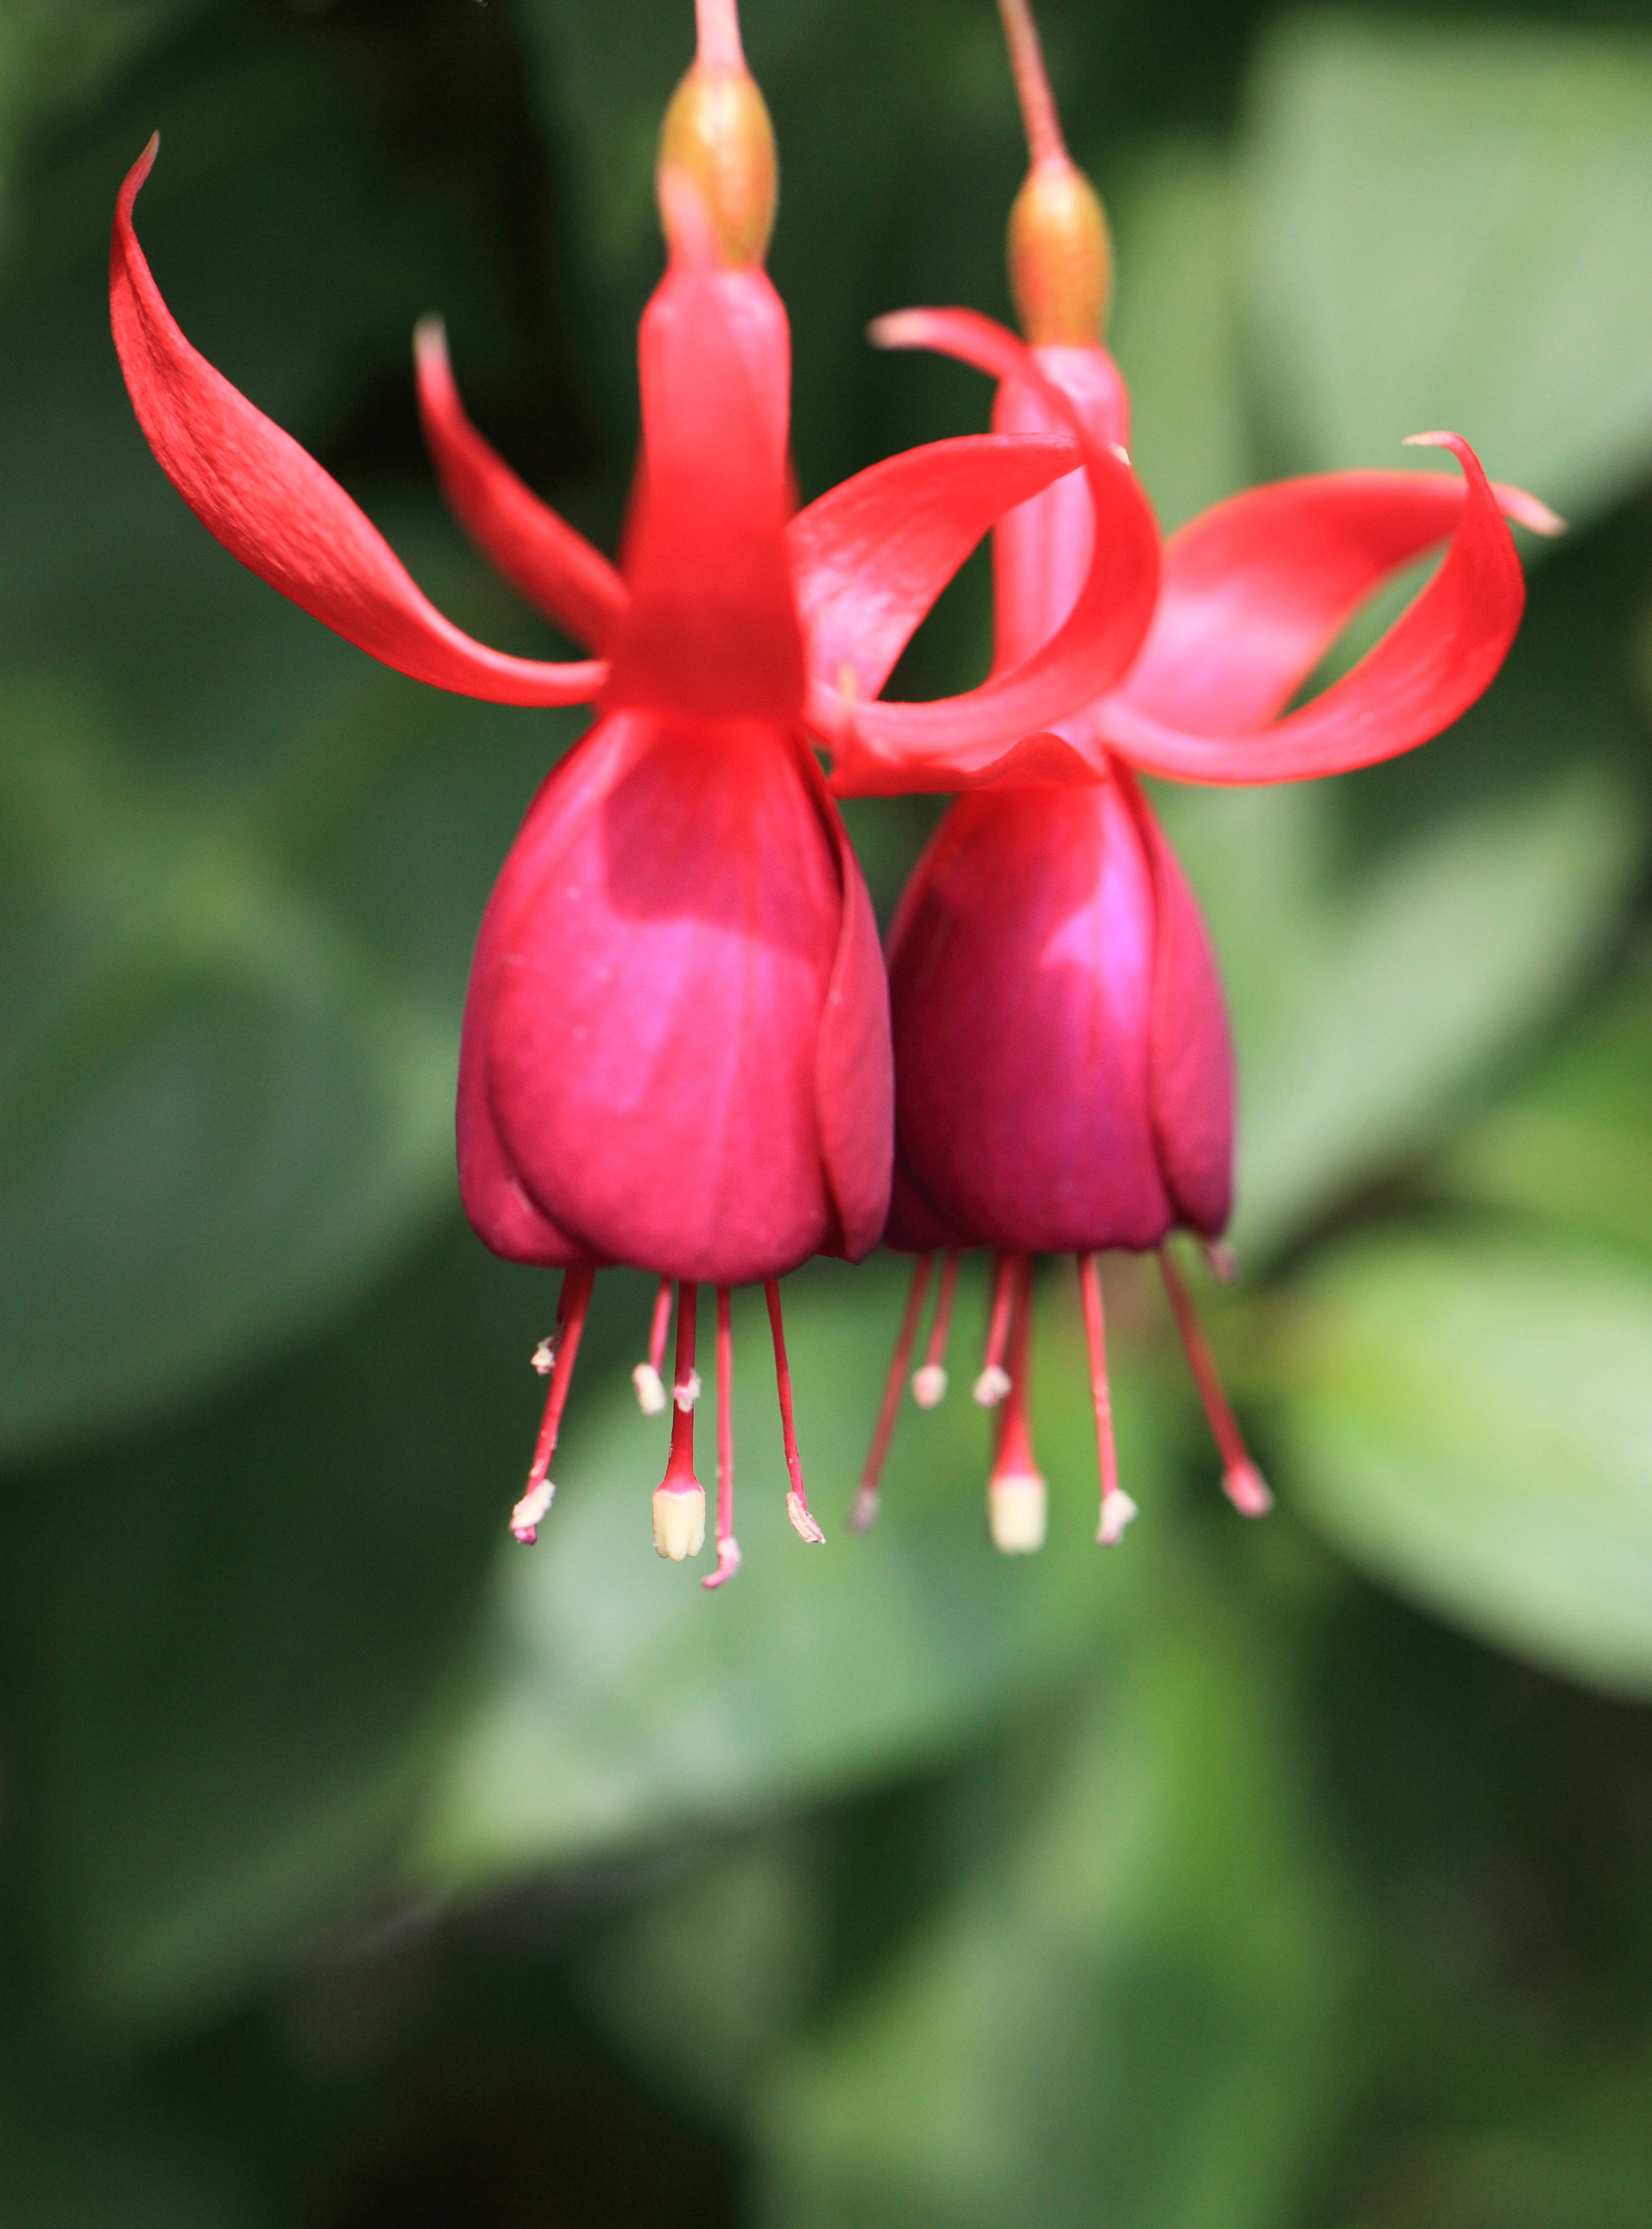
plant, flower, petal, high, red, botany, flora, shrub, fuchsia, 5d, hires, markii, hi, res, resolution, shizuoka, kakegawa, kachoen, macro photography, flowering plant, land plant